Maurice Suckling

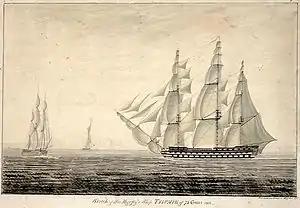
Depiction of HMS Triumph from the port side with all her sails set

In "Newcastle" Suckling saw service in the Western Approaches, the English Channel, and off Gibraltar and Lisbon. He was advanced to able seaman on 7 April 1741 before being promoted to midshipman on 7 September. In 1742 "Newcastle" was sent to serve in the Mediterranean Sea; while at Port Mahon in March the following year Fox was given command of the 80-gun ship of the line HMS "Chichester" and, continuing to support Suckling's career, he took the midshipman with him on 16 June. While in the Mediterranean Suckling met the future Admiral of the Fleet Sir Peter Parker, at the time another junior officer, and formed a friendship that would endure throughout their respective careers.